Agnese del Maino

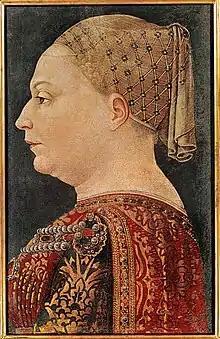
Portrait of Bianca Maria Visconti, Duchess of Milan, illegitimate daughter of Agnese del Maino by Filippo Maria Visconti

On 31 March 1425 at Settimo Pavese, at approximately age 14, Agnese gave birth to Filippo's daughter, whom they named Bianca Maria. When the baby was six months old, Agnese and Bianca Maria were sent to the castle of Abbiategrasso, where lavish apartments were provided for mother and child. In 1426, at approximately age 15, Agnese bore the Duke a second daughter, Caterina Maria, but the child died shortly after her birth. Filippo, for reasons of state, married secondly, by proxy on 2 December 1427, and in person on 24 September 1428, Marie of Savoy (January 1411 – 22 February 1479), the daughter of Amadeus VIII of Savoy and Marie of Burgundy. The duke's second marriage was also childless, making Bianca Maria his sole heir to the duchy of Milan.